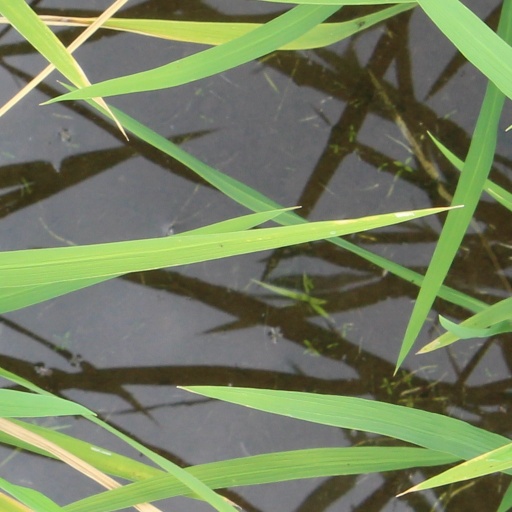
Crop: rice